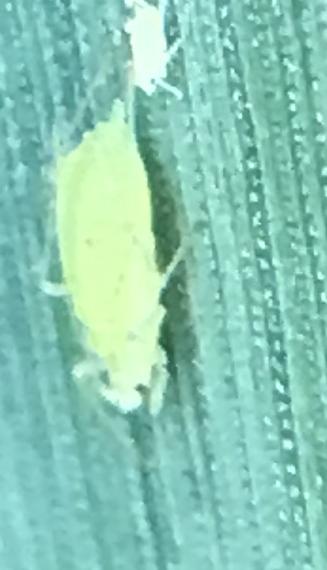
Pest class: cereal_grass_aphid